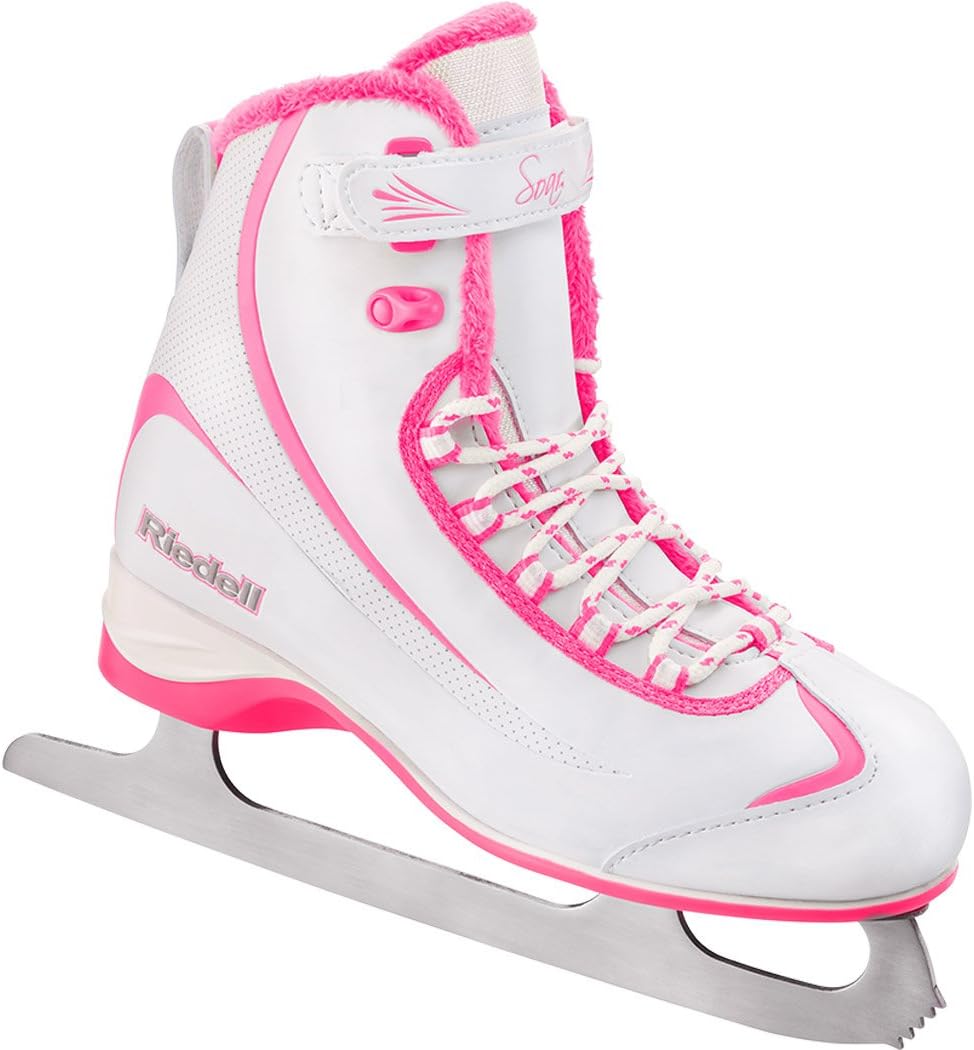
Riedell 615 Soar / Kids Beginner/Soft Figure Ice Skates / Color: White and Pink / Size: 8
Category: Sports & Outdoors
The Riedell 615 Soar ice skates feature plush trim and foam-backed velvet linings to help support ankles and keep feet warm. The stainless steel Spiral blade gives skaters a smooth edge. Youth sizes 8â€“12 come with the 3-strap Velcro Closure, while size 13 Youthâ€“2 Junior come with the Power-strap Velcro closure.
Features: For Girls, Riedell Skate Sizing = US Girls Shoe Size. For Boys, add 1.5 sizes to US Boys Shoe Size. Ex: Boy with Size 11 shoe will buy a 12.5 skate. Girl with size 11 shoe will buy a 11 skate. | Foam quarter padding provides comfort for all day skating | Quilted man-made lining cushions feet | Model 615 Sizing = US Girls Shoe Size (Add 1.5 for Boys) | Riedell 2015 Model